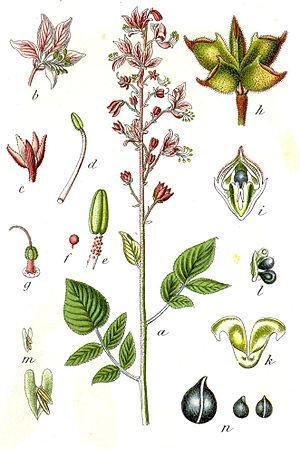
Le capitulaire De Villis, ou plus exactement le Capitulare de Villis vel curtis imperii est un acte législatif datant de la fin du VIIIᵉ siècle ou du début du IXᵉ siècle.